État 141-001 to 141-250

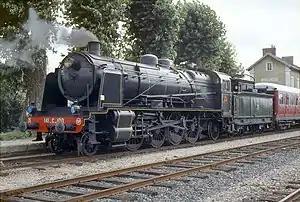
141.C.100 on the "Train à Vapeur de Touraine" heritage railway, 28 August 1983

État 141-001 to 141-250 was a series of 2-8-2 steam locomotives of the "Chemins de Fer de l'État".